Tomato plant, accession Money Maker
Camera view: horizontal (90 deg, fisheye); turntable rotation: 120 degrees
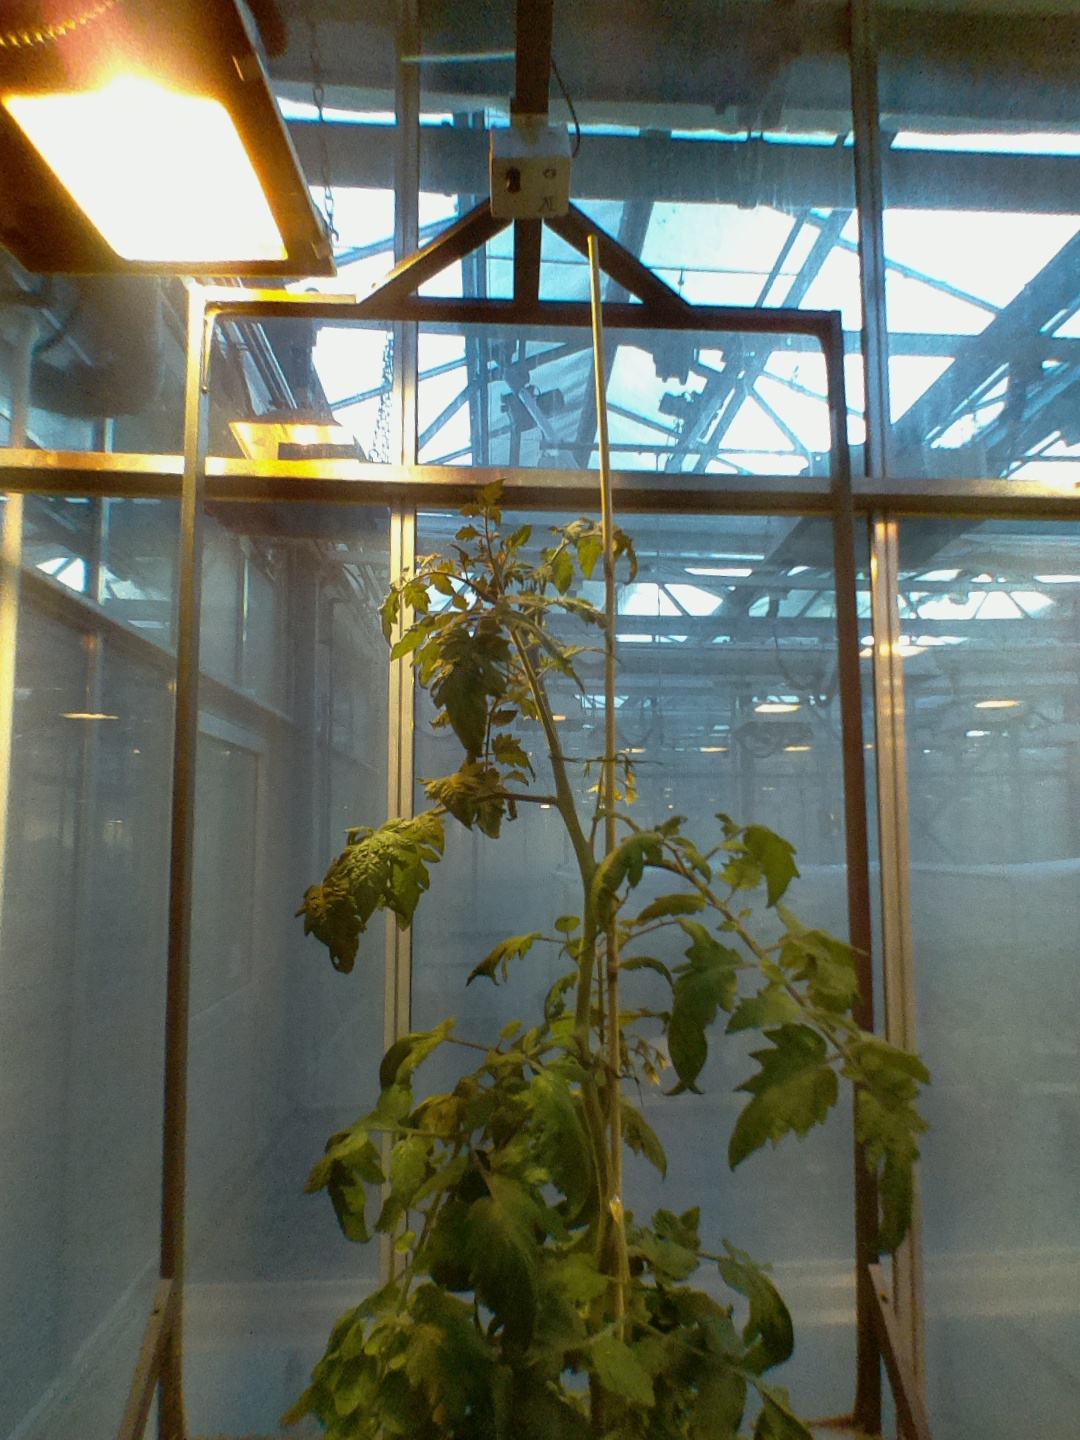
BBCH growth stage 68: Full flowering, 80%-90% of flowers open, more petals falling